Gozo

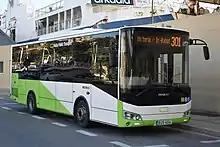
Transport bus in Gozo in 2017

Although Arriva ceased to operate in Gozo and Malta in January 2014, their old vehicles have been retired since 2016 and most routes remain the same, although there have been some amendments and additions. The most noticeable change at the moment is that the discrepancy between resident and non-resident fares has been abolished with all passengers now paying €2.50 for a 2-hour ticket, although other fares apply for the Tallinja Card holders. However, as from October 2022, riding a bus in both Malta and Gozo has become free for residents of Malta. The Explorer Card is valid for 7-days, costs 35€ and gives you unlimited travel by bus. The user can hop on and off anytime and has some benefits like cheaper tallinja bikes.